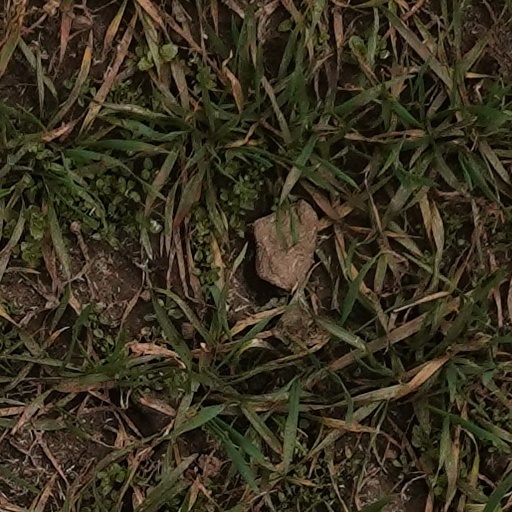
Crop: wheat